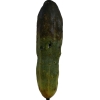
Label: cucumber